Phosphorus

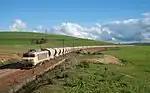
A phosphate train on its way to the port of Casablanca in Morocco.

Phosphorus pentoxide is the acid anhydride of phosphoric acid, but several intermediates between the two are known. This waxy white solid reacts vigorously with water. Similarly, phosphorus trioxide (also called tetraphosphorus hexoxide) is the anhydride of , the minor tautomer of phosphorous acid. The structure of is like that of without the terminal oxide groups. Mixed oxyhalides and oxyhydrides of phosphorus(III) are almost unknown. Meanwhile, phosphorus forms a wide range of sulfides, where the phosphorus can be in P(V), P(III) or other oxidation states. However, only two of them are commercially significant. Phosphorus pentasulfide has a structure analogous to , and is used in the manufacture of additives and pesticides. The three-fold symmetric Phosphorus sesquisulfide is used in strike-anywhere matches.